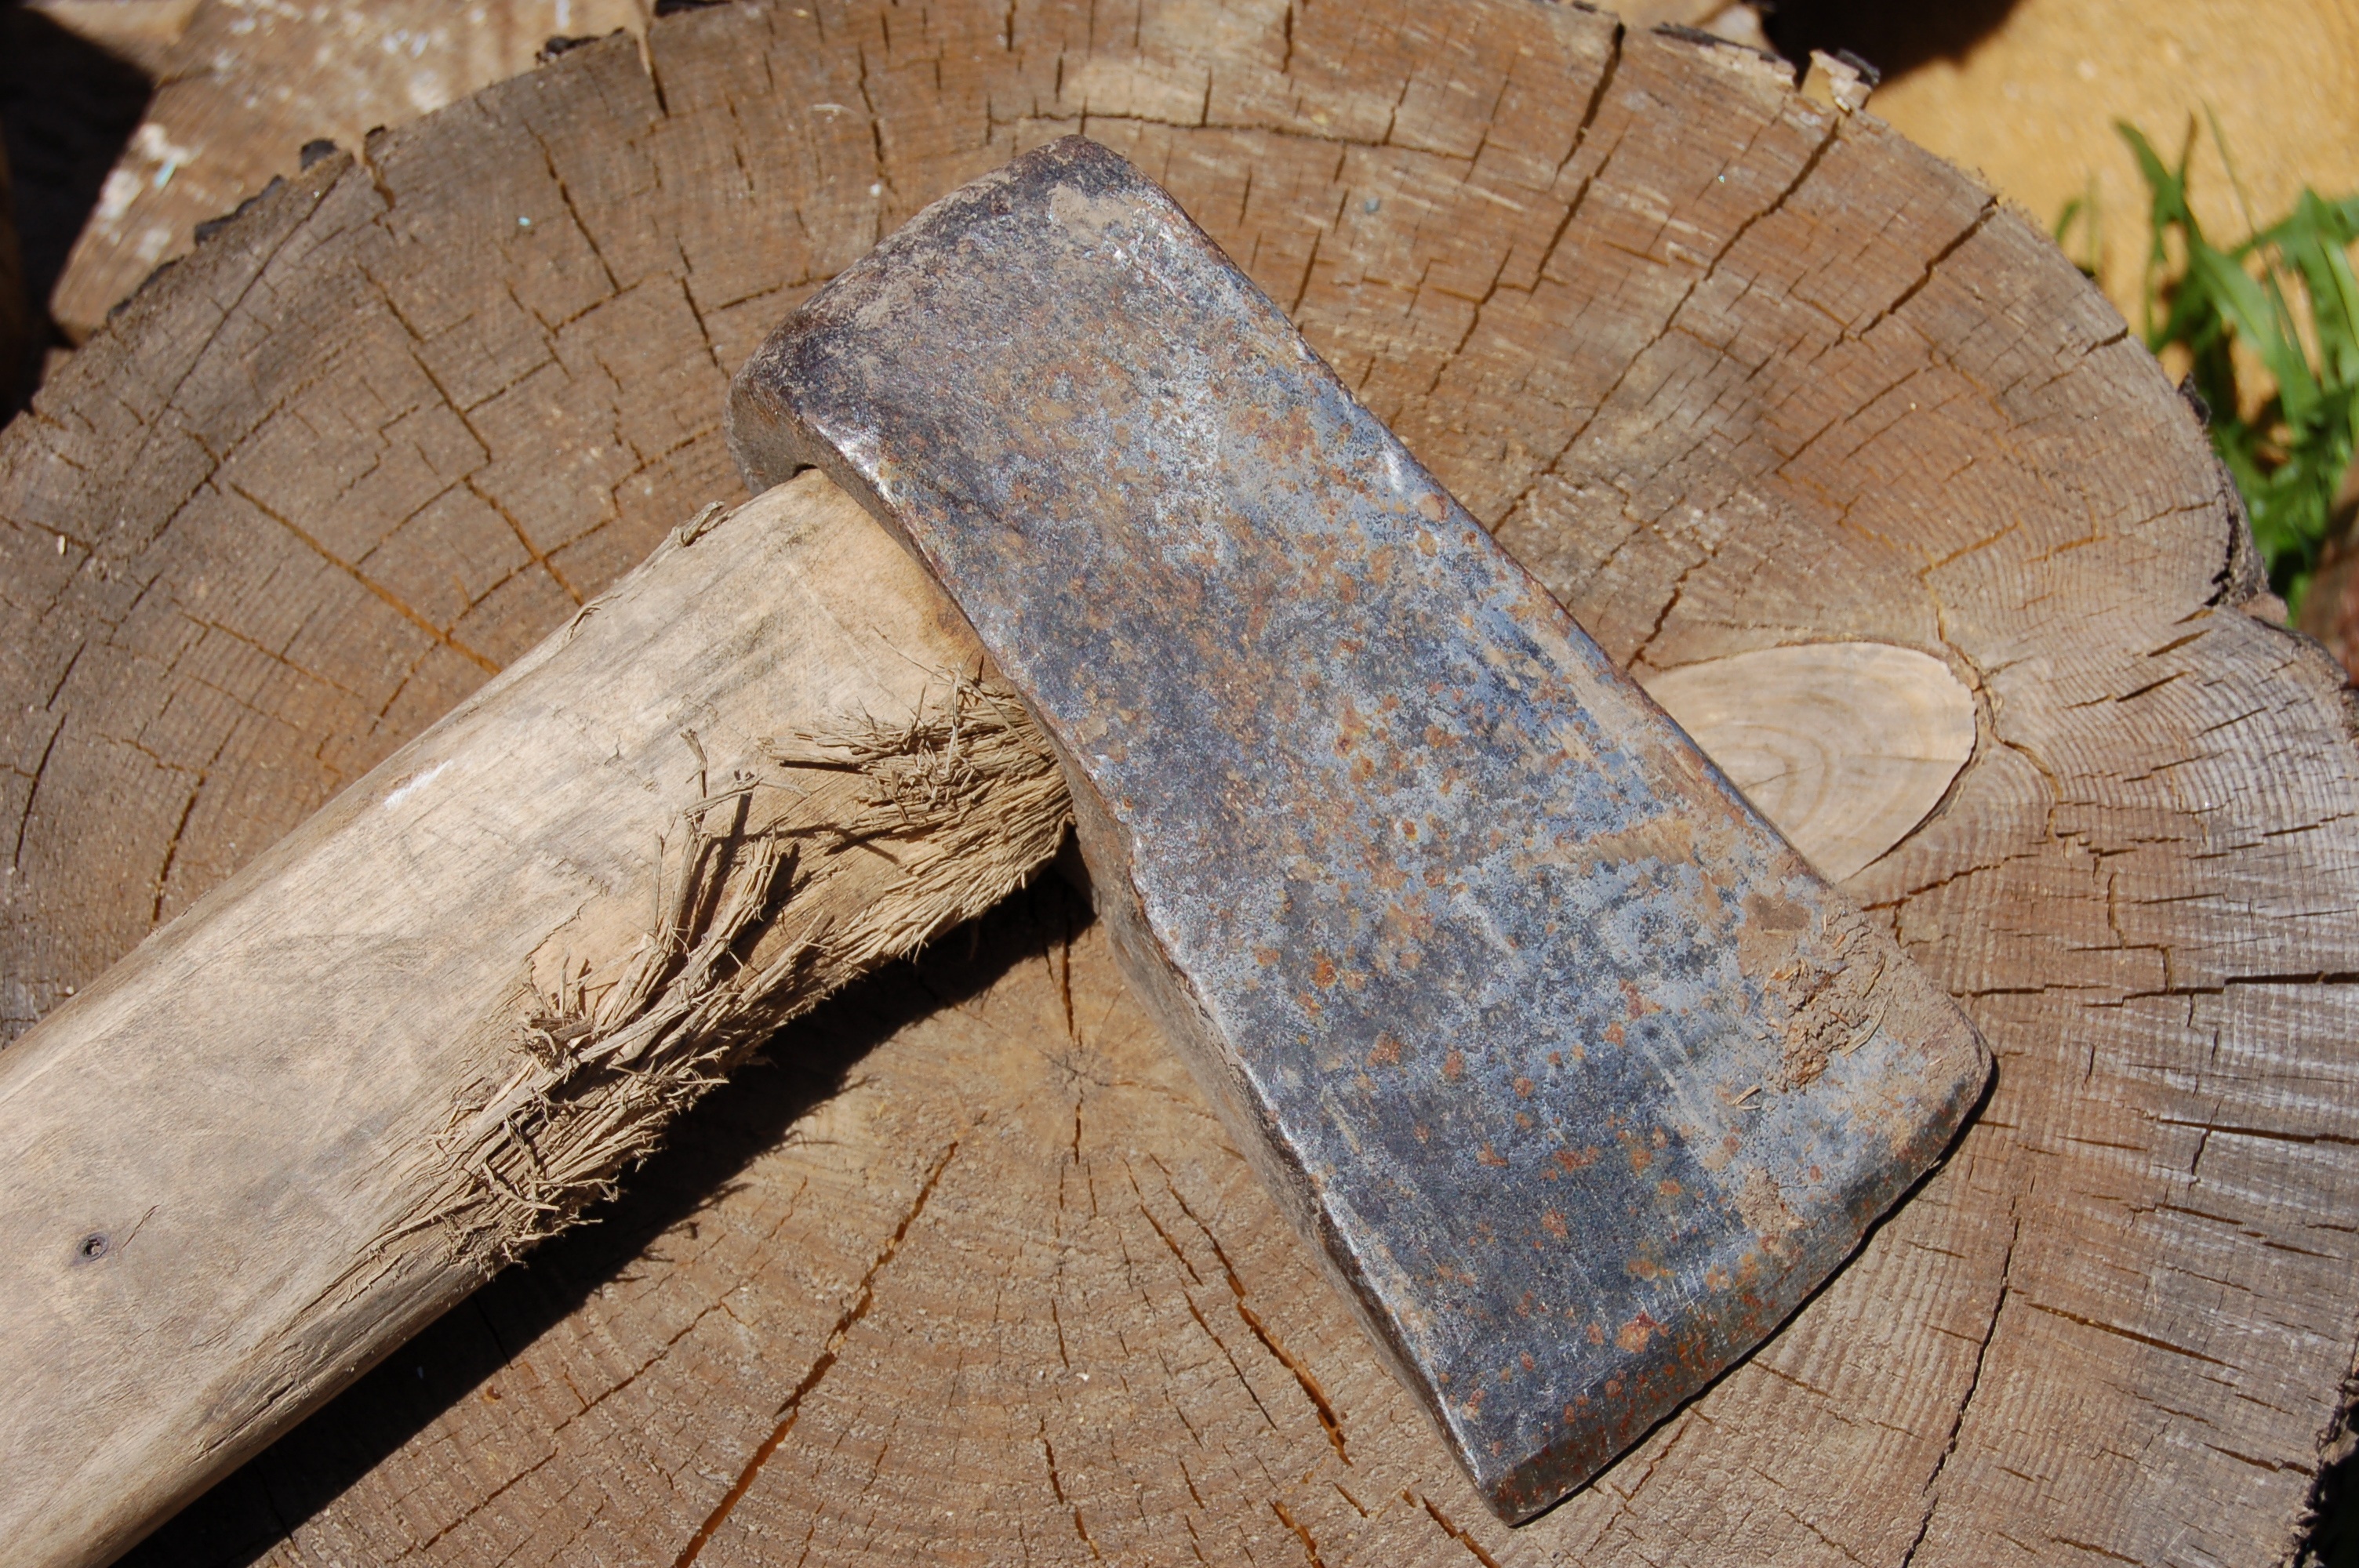
wing, wood, tool, soil, firewood, axe, ax, carving, hack, man made object